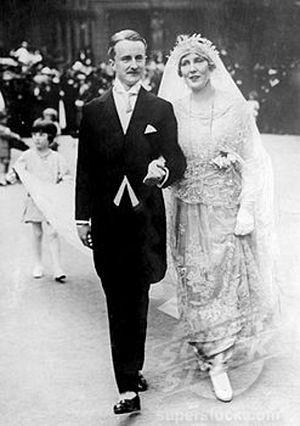
Alfred Duff Cooper, 1ᵉʳ vicomte Norwich, est un homme politique britannique du Parti conservateur qui fut ambassadeur à Paris et un personnage de la haute société européenne de l'époque. Il a écrit six ouvrages, dont une auto-biographie, une biographie de Talleyrand et un roman.